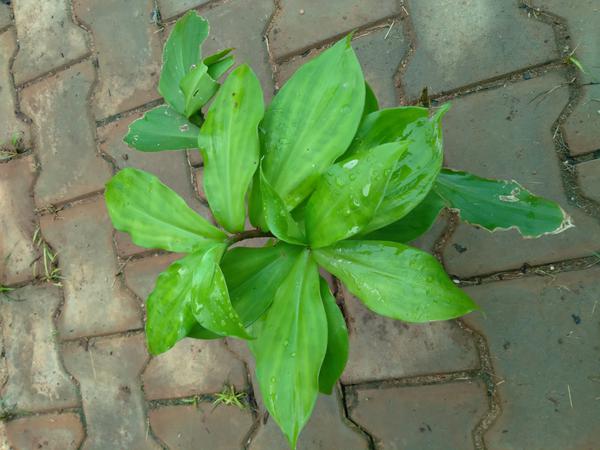
Plant: Insulin